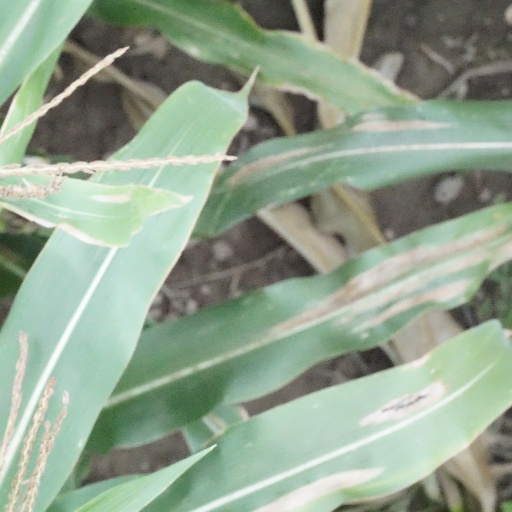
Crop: maize; corn